Colin Jones (American football)

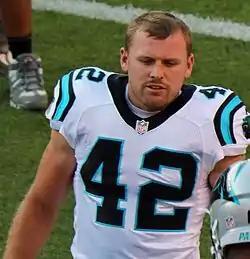
Jones with the Carolina Panthers in 2016

Colin Jones (born October 27, 1987) is an American former professional football safety who played in the National Football League (NFL). He was selected by the San Francisco 49ers in the sixth round of the 2011 NFL draft. He played college football at TCU. He also played for the Carolina Panthers.